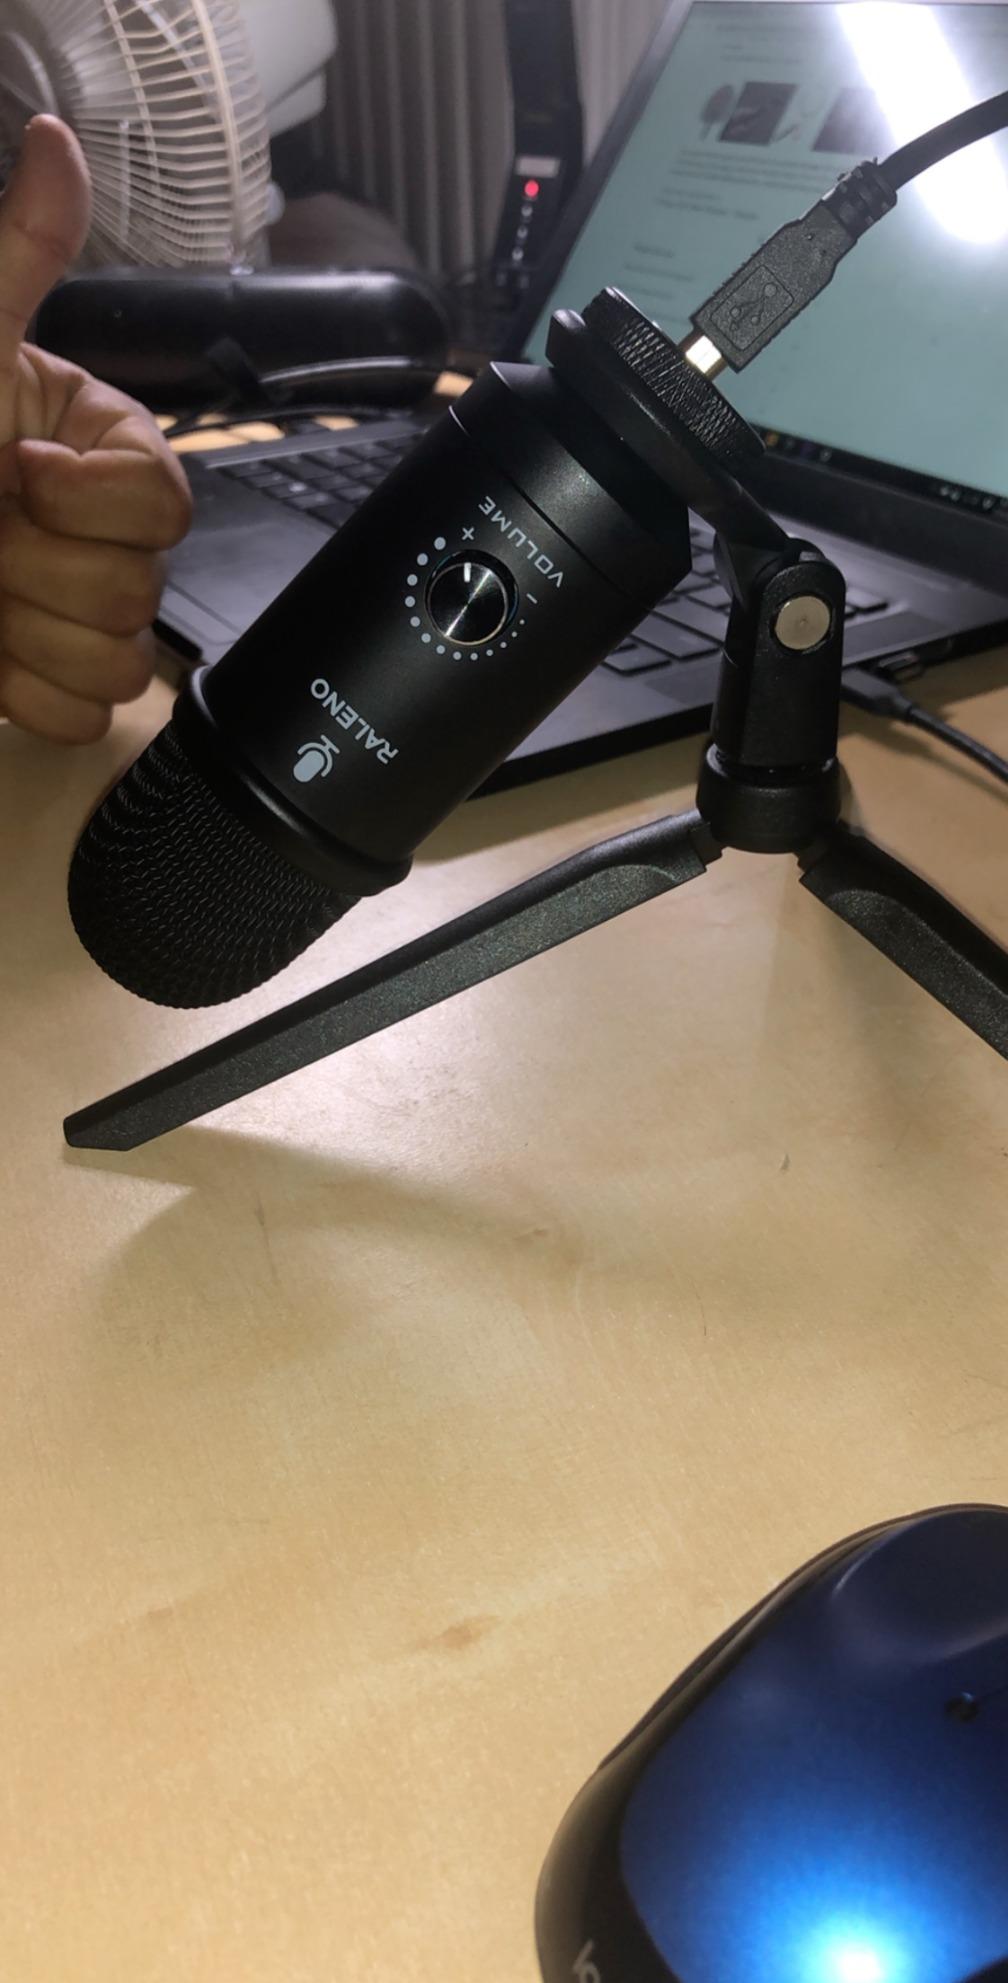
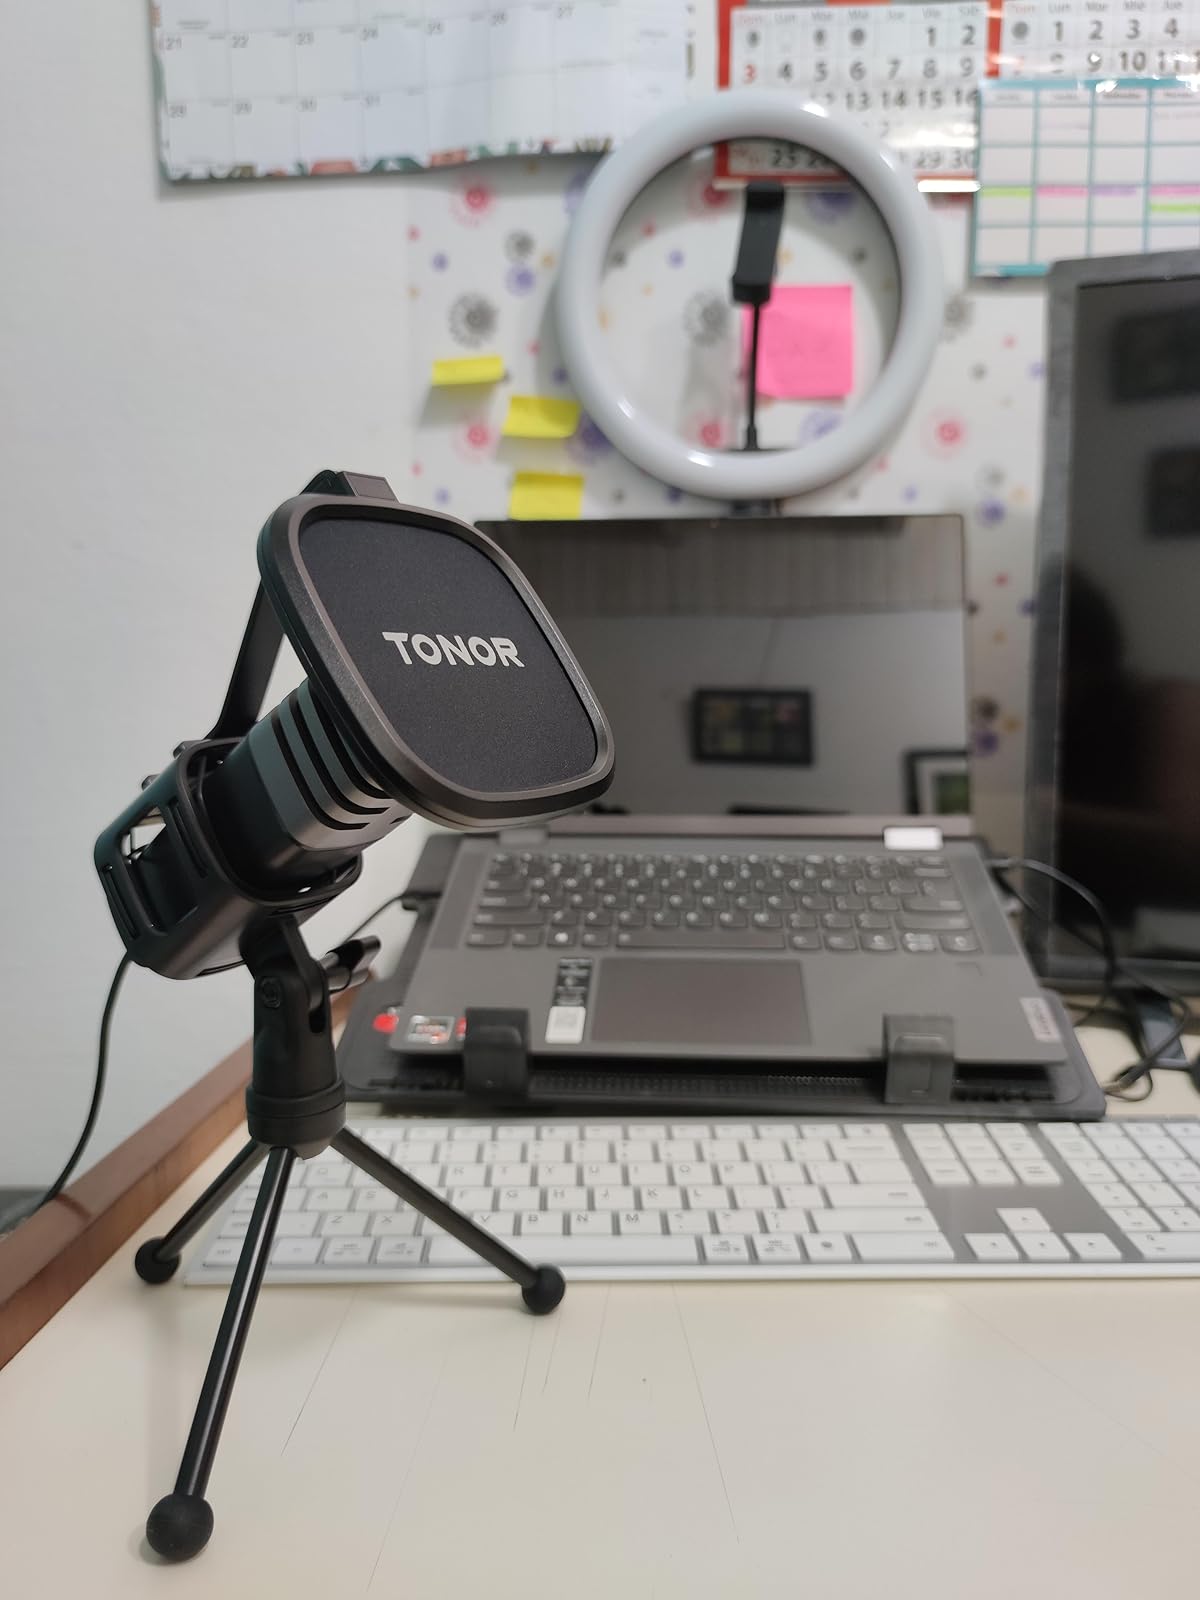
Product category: microphone
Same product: no